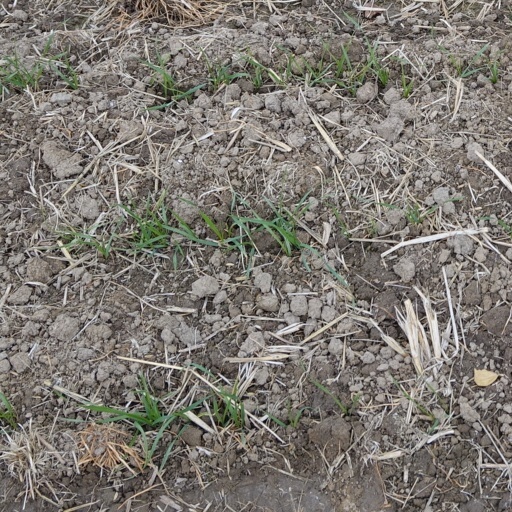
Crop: wheat